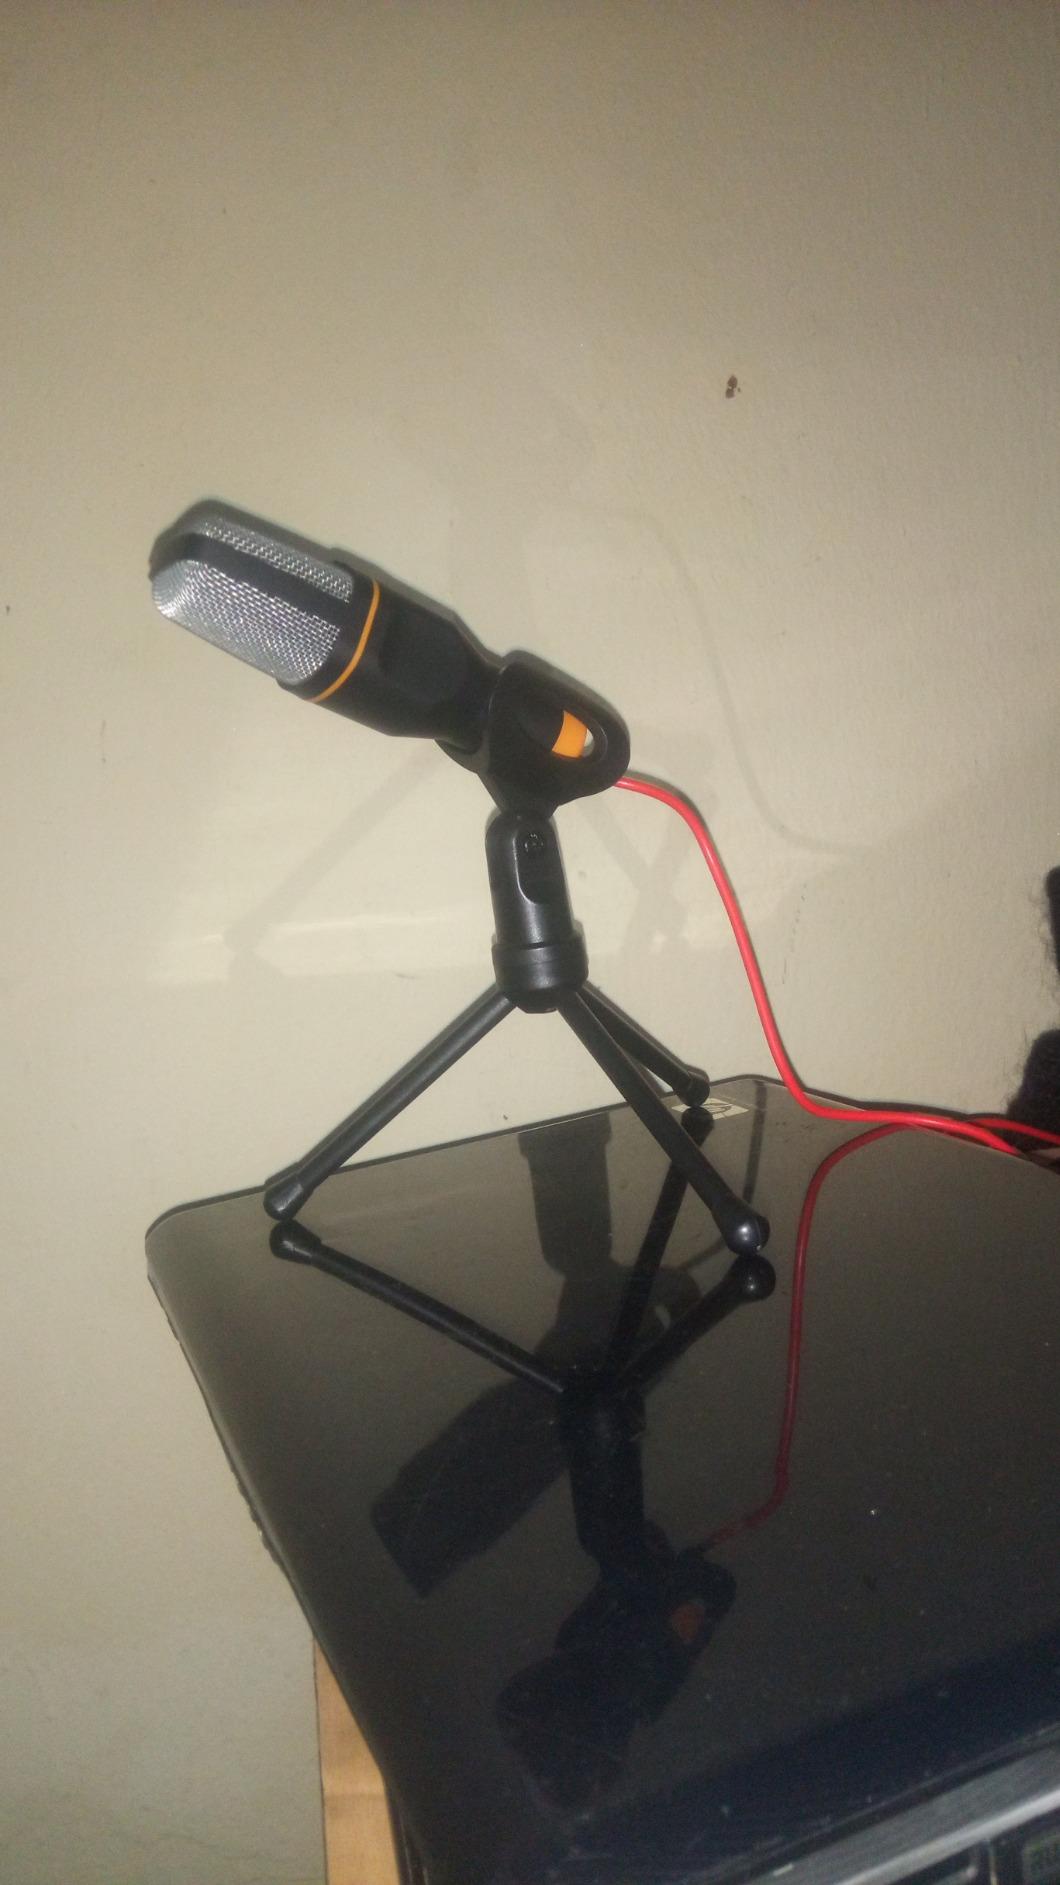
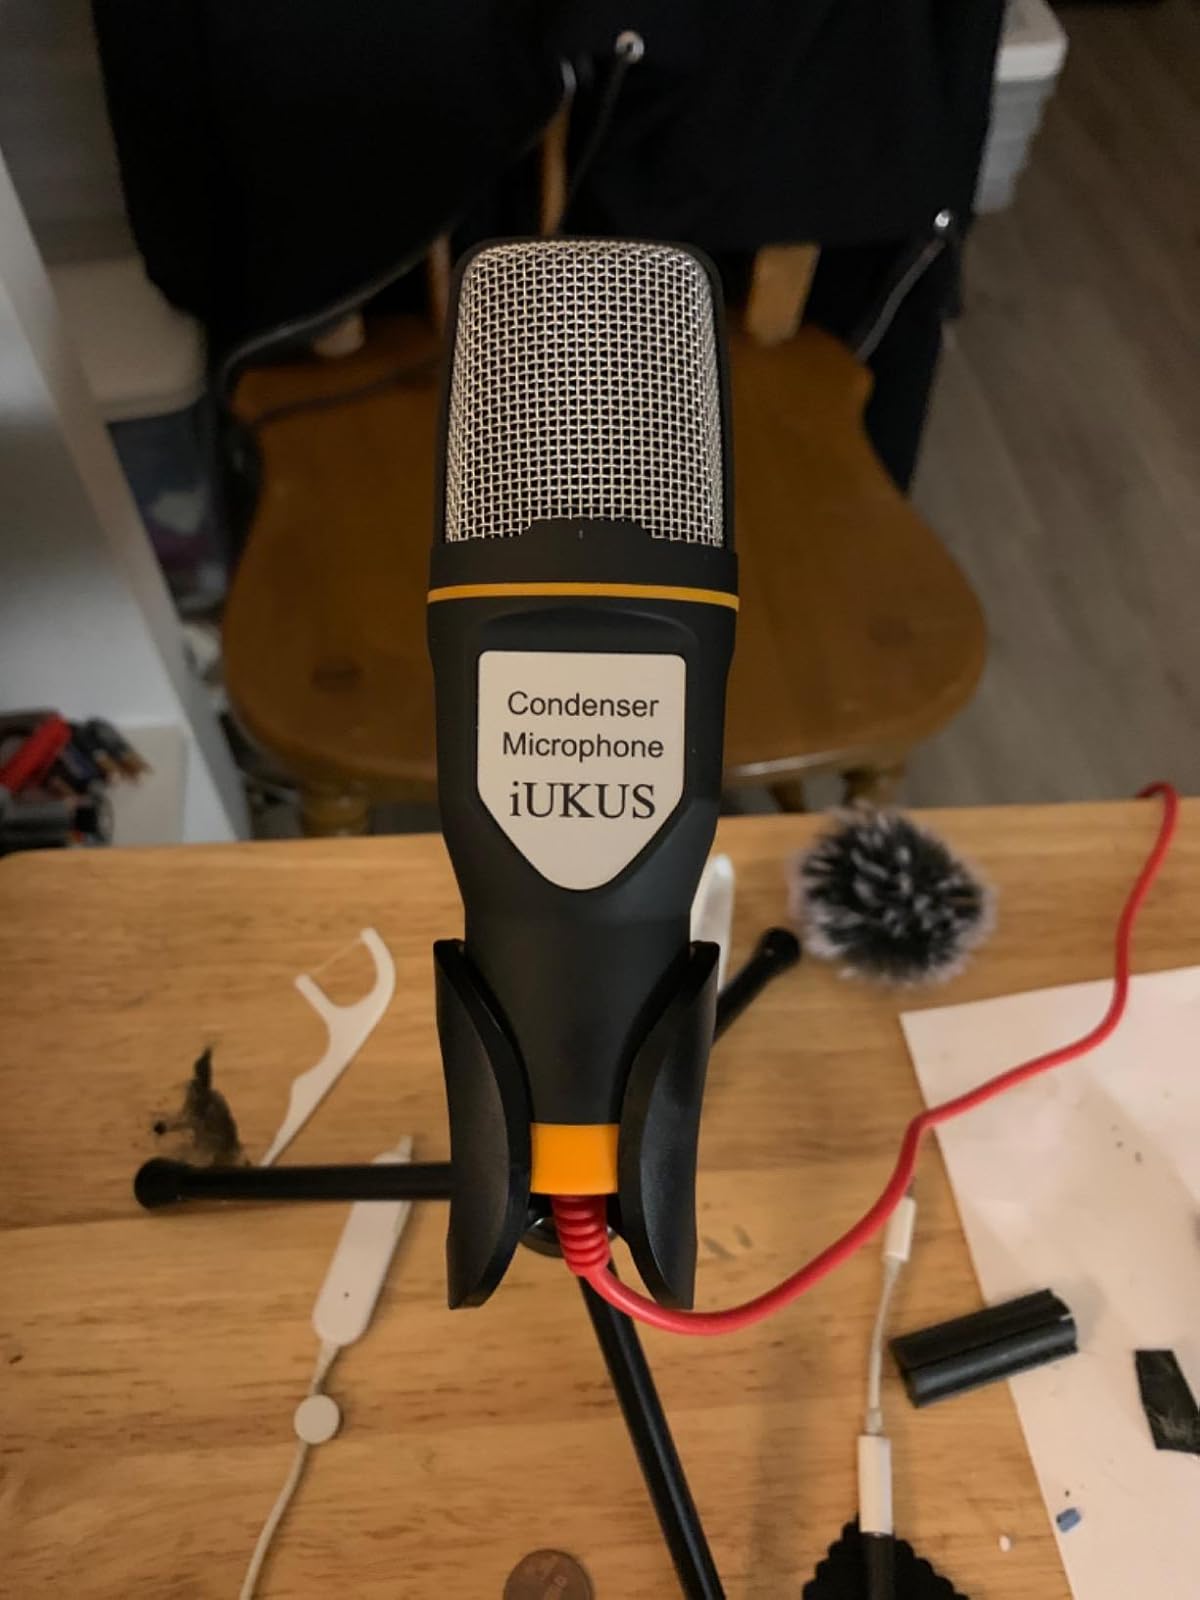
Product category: microphone
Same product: yes